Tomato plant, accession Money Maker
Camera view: horizontal (90 deg, fisheye); turntable rotation: 210 degrees
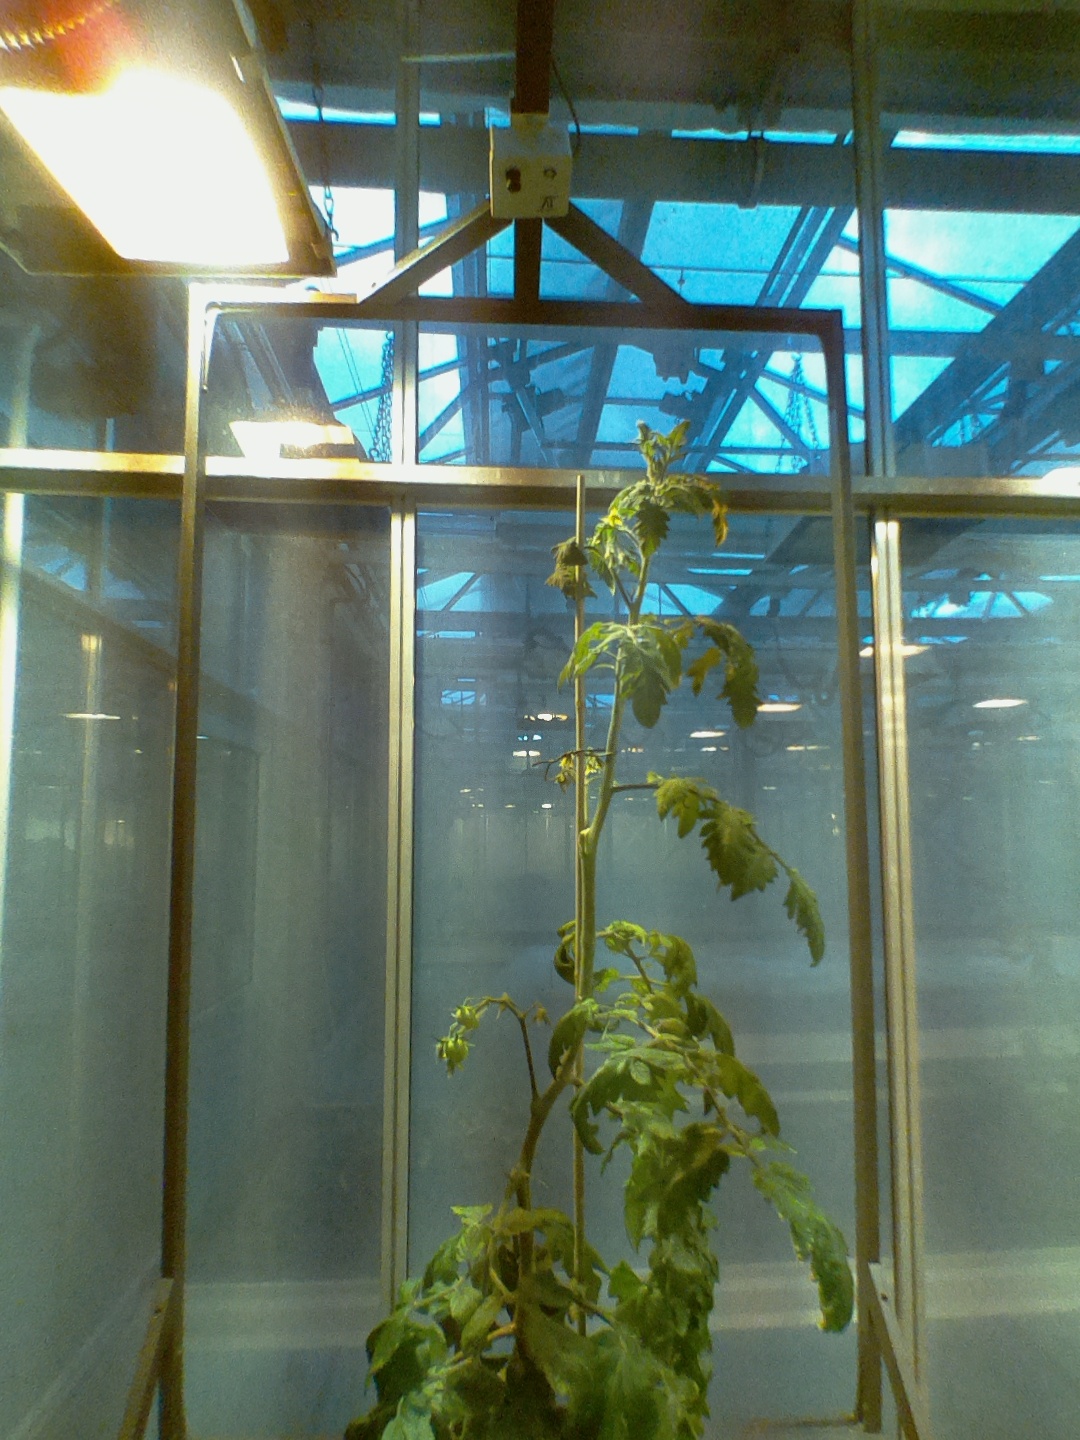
BBCH growth stage 71: 10%-20% of final fruit size